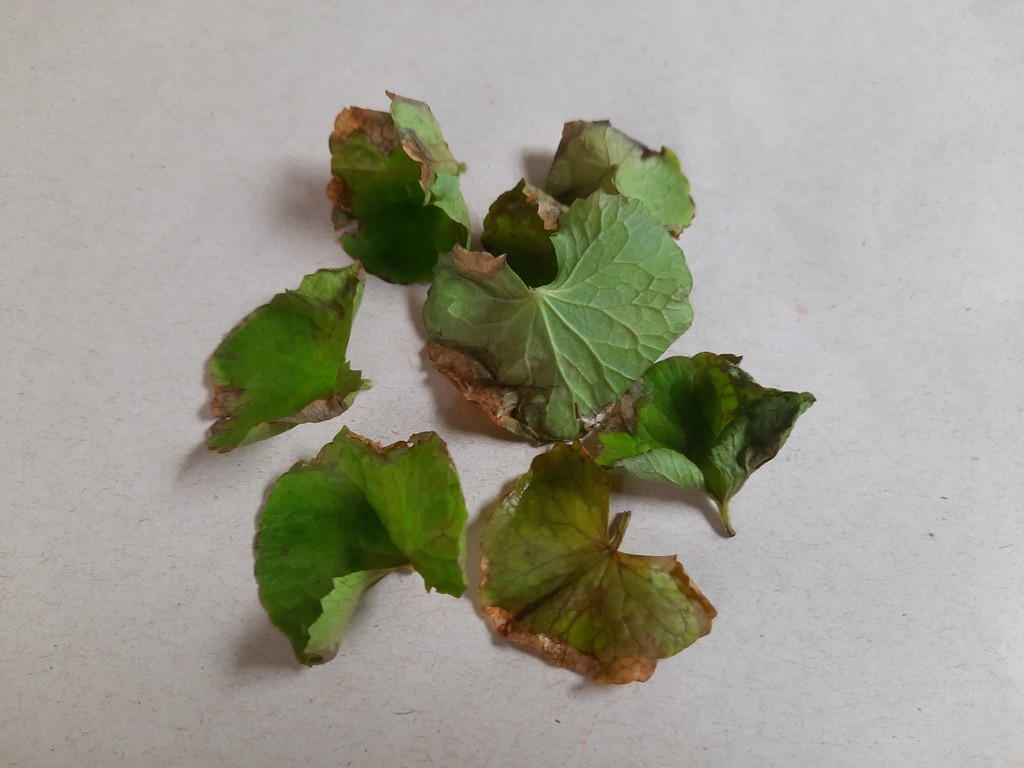
Label: Unhealthy